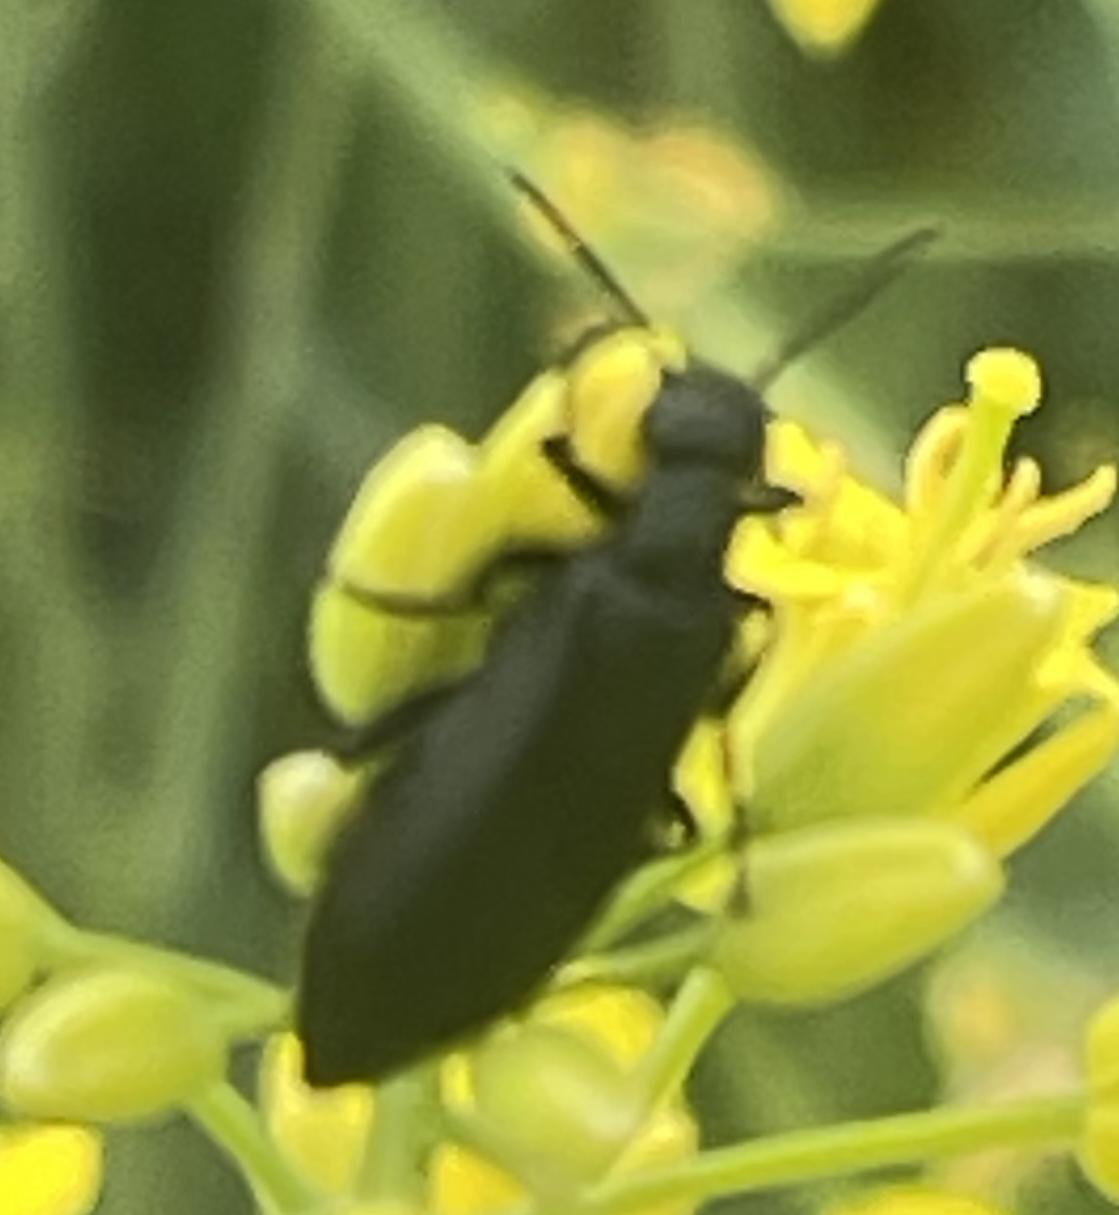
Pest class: occasional_pest